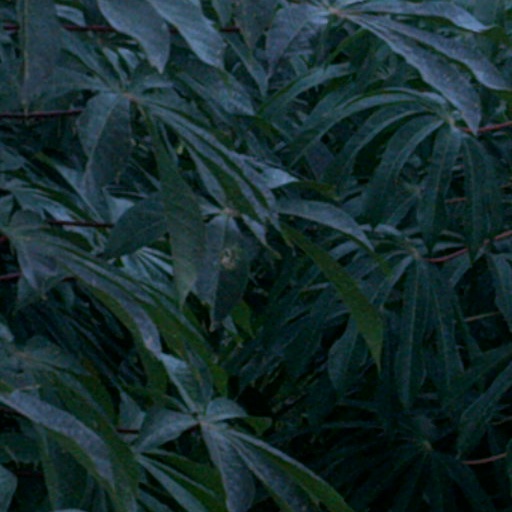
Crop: cassava